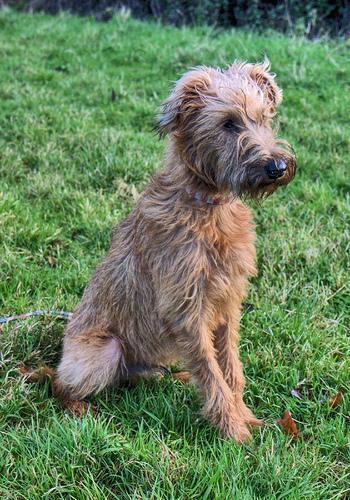
Irish_terrier